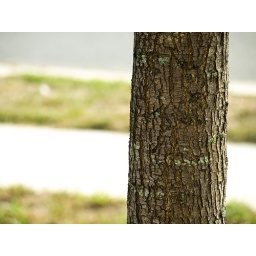
around the house - tree